Port-Royal (Acadia)

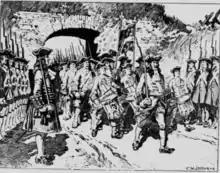
Evacuation Of Port Royal 1710 by CW Jefferys

On September 24, 1710, the British returned with 36 ships and 2000 men, and again laid siege to the capital in what would be the final Conquest of Acadia. Subercase and the French held out until October 2 when the approximately 300 defenders of the fort surrendered, ending French rule in Acadia. The following year, after the Acadian and Indian success at the nearby Battle of Bloody Creek (1711), the Acadians and Indians unsuccessfully attempted to lay siege to the capital.